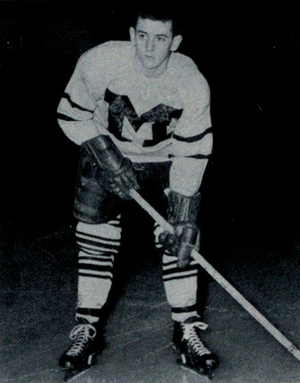
Mike Robert Walton est un joueur professionnel canadien de hockey sur glace qui évoluait au poste de centre.